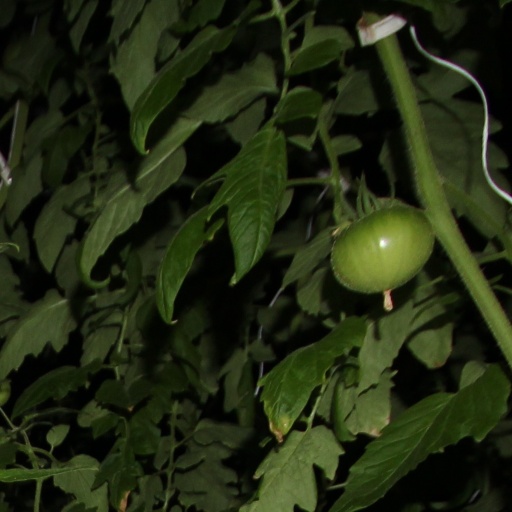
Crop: tomato